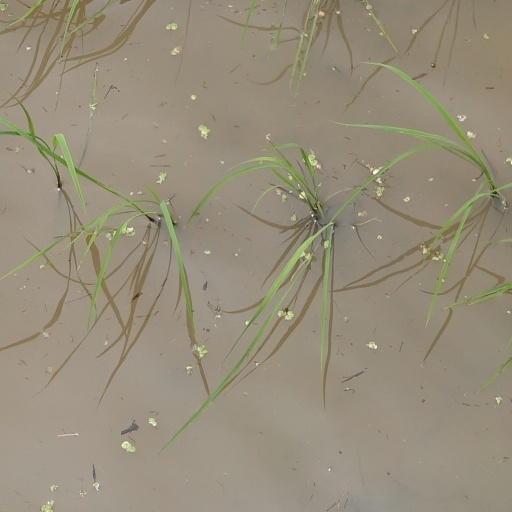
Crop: rice